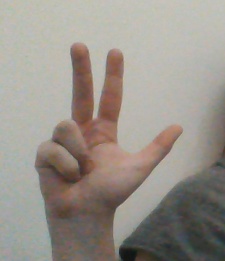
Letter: al